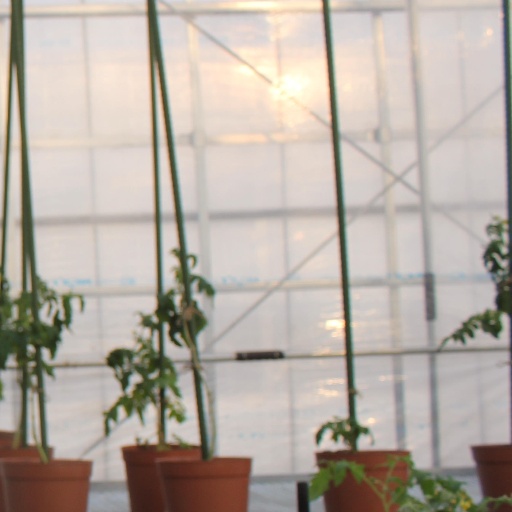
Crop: tomato